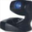
Label: lamp